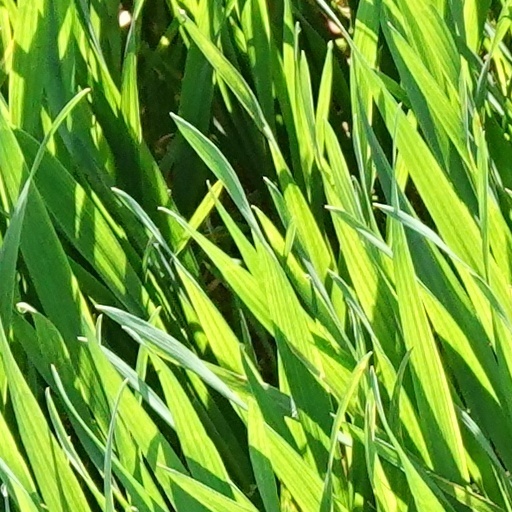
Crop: wheat